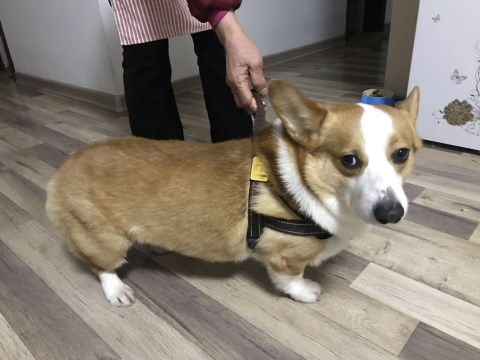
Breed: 2909-n000116-Cardigan